Eyre Peninsula Railway

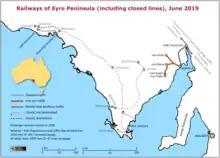
Map of operational and closed railway lines of Eyre Peninsula in 2019

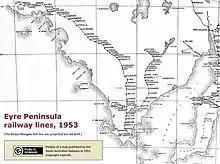
Map of the railway lines of Eyre Peninsula in 1953, showing stations and stopping places

The Eyre Peninsula Railway was built and operated by South Australian Railways (SAR). As with many other early narrow-gauge railways in South Australia, the Eyre Peninsula lines started out as isolated lines connecting small ports to the inland, opening up the country for settlement and economic life including export of grain and other produce in an environment with few roads and only horse-drawn road vehicles. The railway has always been isolated from the main network. A proposal to link it with the rest of the network at Port Augusta was rejected in the 1920s and again in the 1950s.